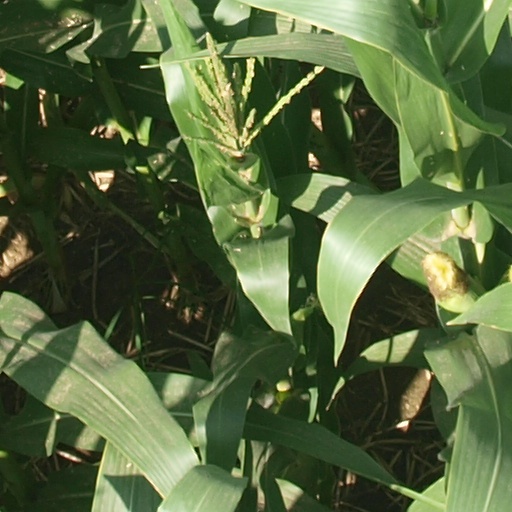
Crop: maize; corn